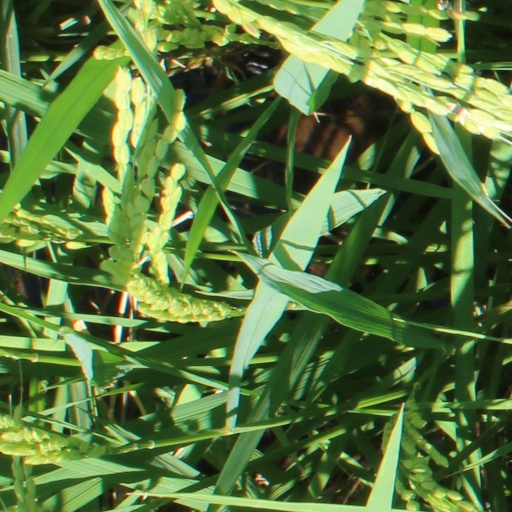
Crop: rice